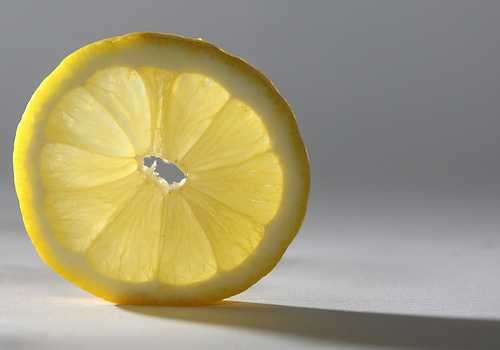
Label: Lemon